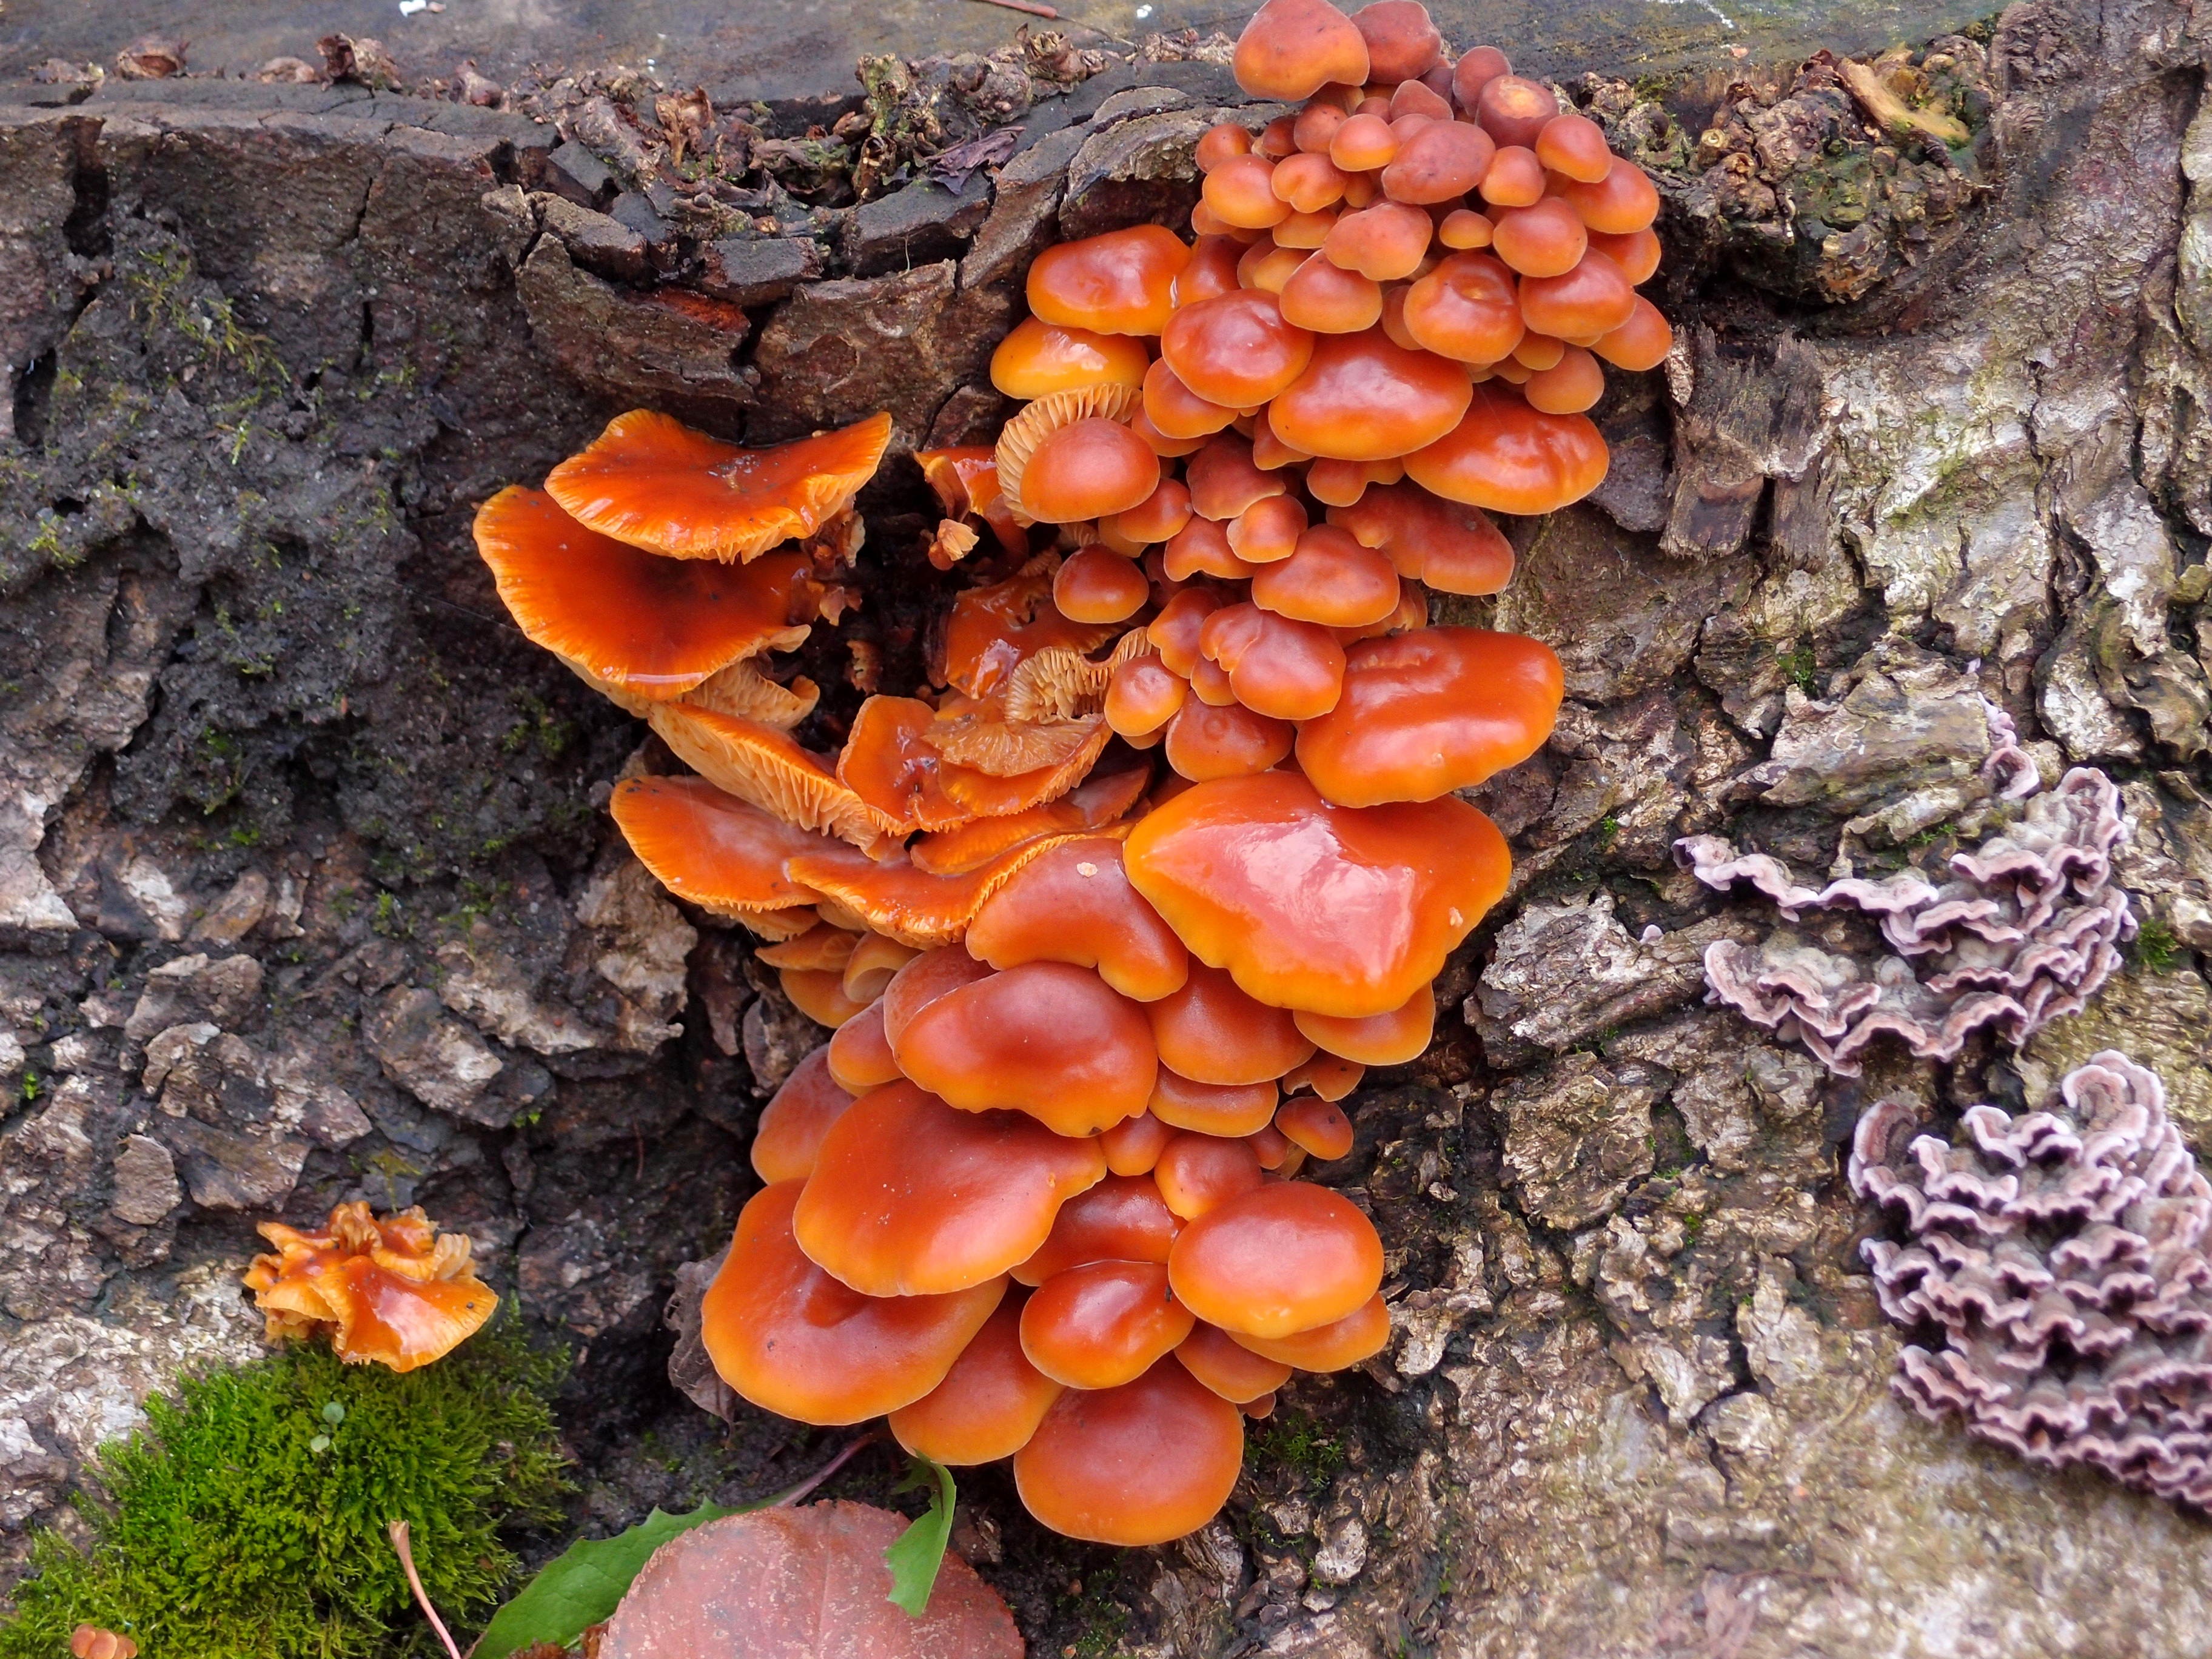
nature, stump, autumn, mushroom, fungus, mushrooms, bolete, auriculariales, tree fungus, oyster mushroom, edible mushroom, medicinal mushroom, agaricomycetes, penny bun, auriculariaceae, auricularia, wood ear, lingzhi mushroom, enokitake